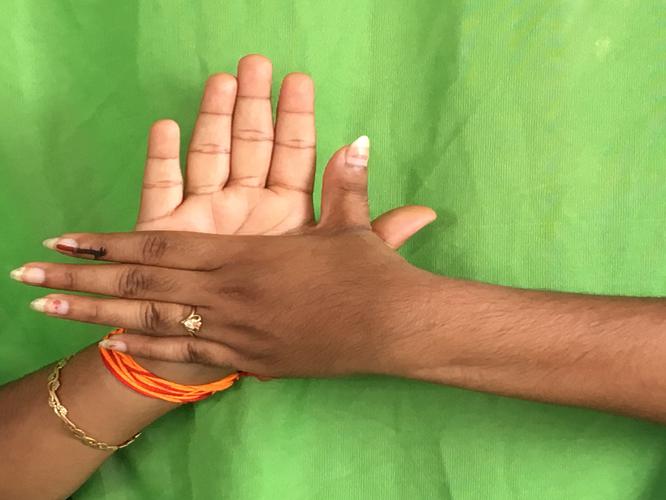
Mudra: Chakra
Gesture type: double_hand